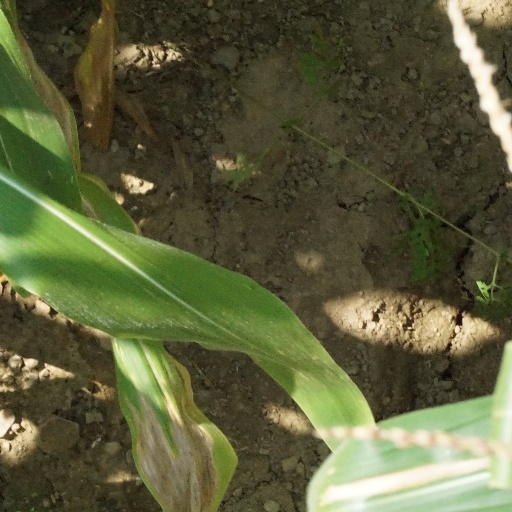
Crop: maize; corn